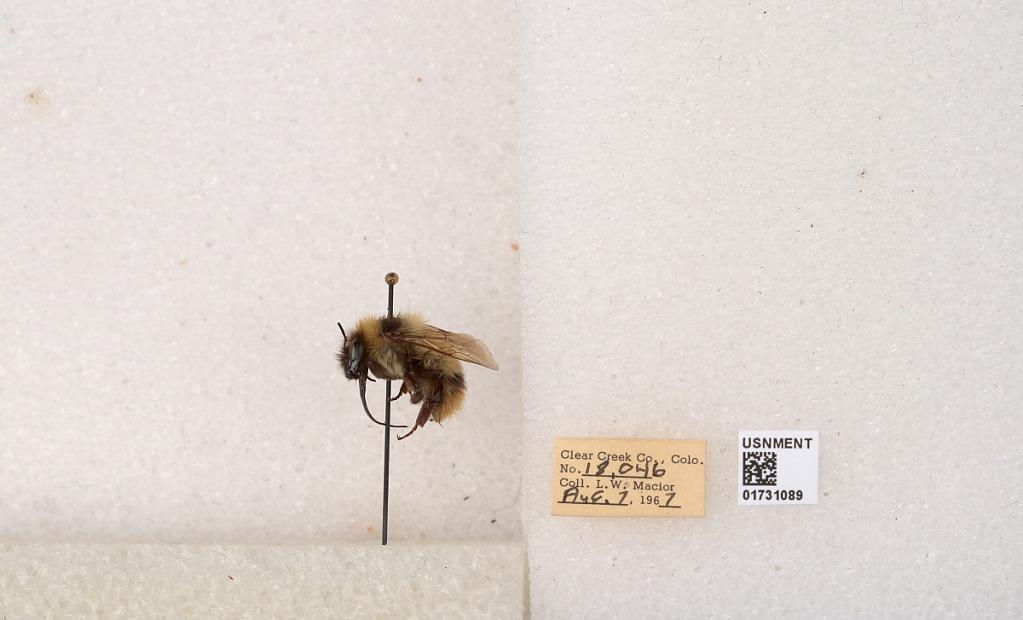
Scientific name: Bombus kirbyellus
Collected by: L. Macior
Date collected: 1967-8-7
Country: United States
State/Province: Colorado
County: Clear Creek
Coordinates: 39.6891, -105.644